Teruhiko Mashiko

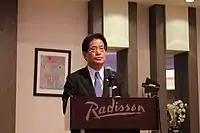
Mashiko in Lusaka, Zambia in September 2014

A native of Kōriyama, Fukushima and graduate of Waseda University, he ran unsuccessfully for the House of Representatives in 1986 after serving in the assembly of Fukushima Prefecture for one term since 1983. He ran again in 1990 and was elected for the first time. After losing his seat in 1996, he ran unsuccessfully in 2000 but was elected in 2003. He lost his seat again in 2005. In 2007, he was elected, this time to the House of Councillors, for the first time.